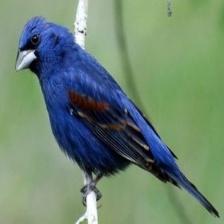
Species: BLUE GROSBEAK
Scientific name: PASSERINA CAERULEA